Gold

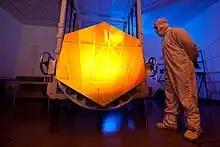
A mirror segment for the James Webb Space Telescope coated in gold to reflect infrared light

Gold has been widely used throughout the world as money, for efficient indirect exchange (versus barter), and to store wealth in hoards. For exchange purposes, mints produce standardized gold bullion coins, bars and other units of fixed weight and purity.